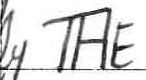
Label: the